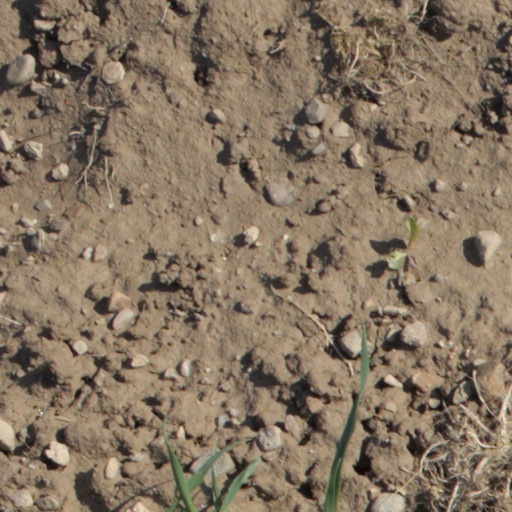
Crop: wheat